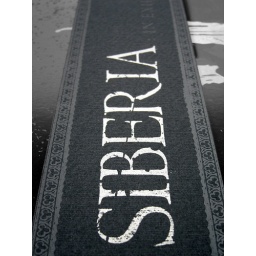
Obi-strip: +hand cut and screen printed on heavy weight       Fabriano black stock. +screen printed in dark gray and silver